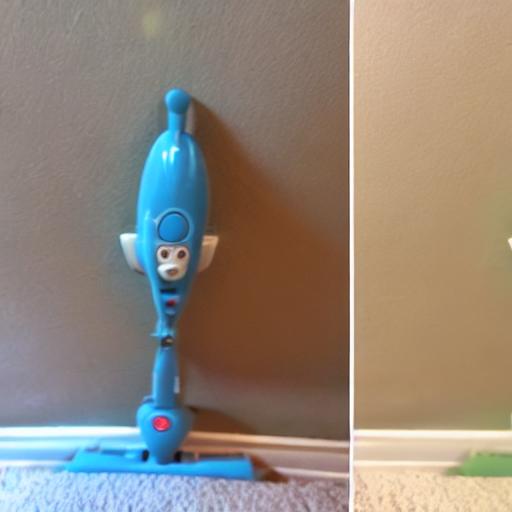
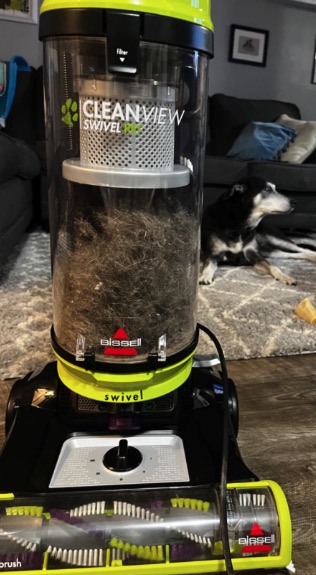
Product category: items_vacuum
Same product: no